Mzee Kaukungwa

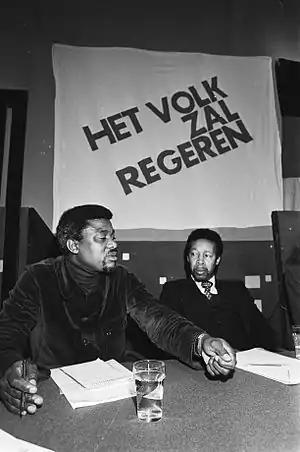
Kaukungua and Motsipe (ANC) in Amsterdam, 1981

Simon Hafeni "Mzee" Kaukungwa (6 October 1919 – 1 September 2014) was a Namibian politician and People's Liberation Army of Namibia (PLAN) veteran. and a founding member of SWAPO. He was born at Ohalushu village in Ohangwena Region, Ovamboland. In 2012, SWAPO opened an office in Ohalushu and named it after Kaukungwa.